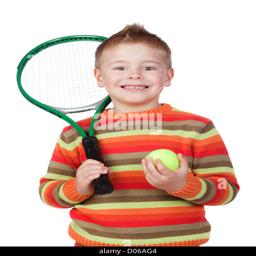
funny child with a tennis racket isolated on white background